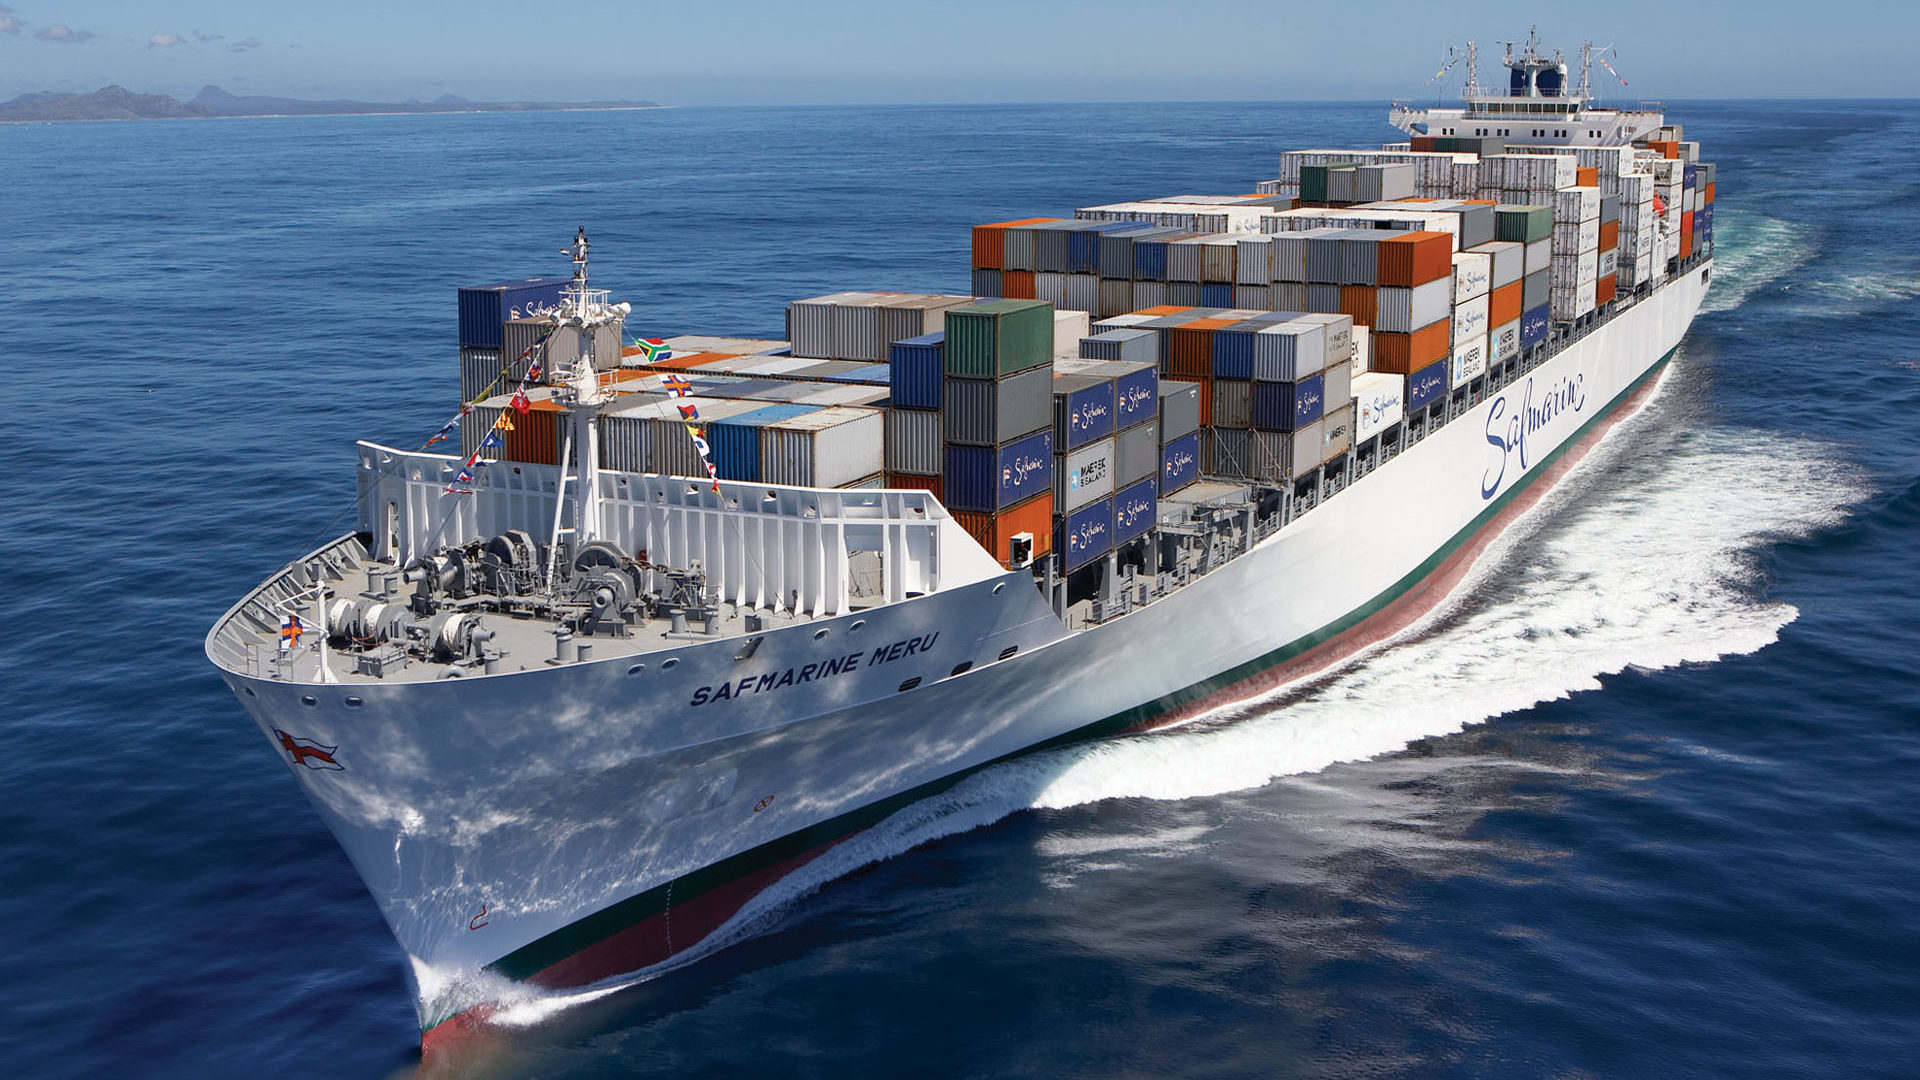
Vehicle type: Ships